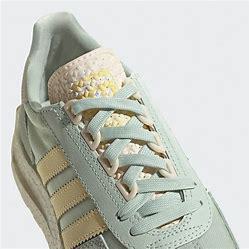
Brand: adidas
Model: originals Adidas Originals Retropy E5